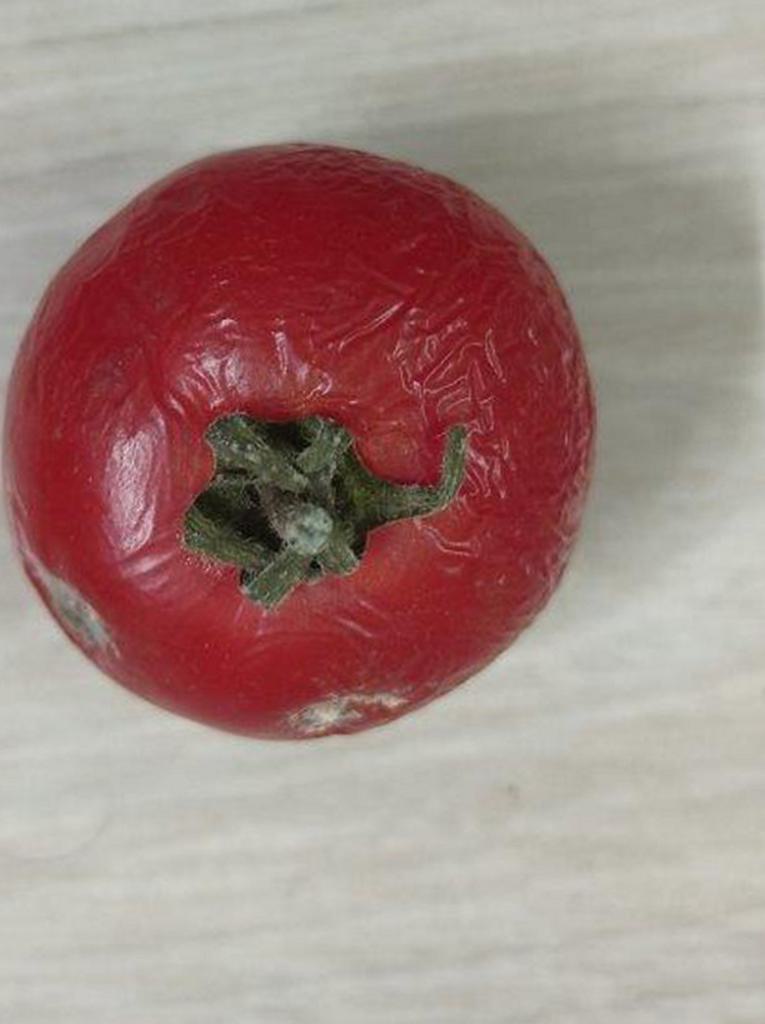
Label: Rotten